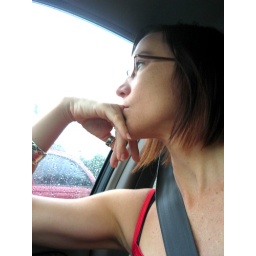
Perhaps the rock slide that caused the traffic jam is a sign that I should just turn around and go home......